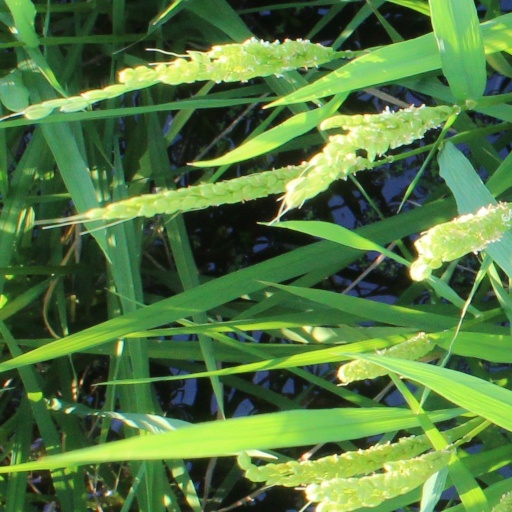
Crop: rice